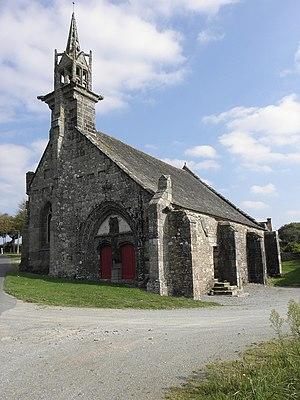
Façade occidentale de la chapelle Saint-Jean-Balanant en Plouvien (29).
Plouvien [pluvjɛ̃] est une commune du département du Finistère, dans la région Bretagne, en France. Située à seulement 17 km au nord de Brest et à 10 km au sud des plages de la Mer d'Iroise, proche de l'Aber Benoît et peu éloigné de l'Aber-Wrac'h, cette commune possède un emplacement géographique privilégié qui a su attirer de nombreux habitants ces dernières années. Le maire de Plouvien, Christian Calvez a récemment été élu président de la communauté de communes de Plabennec et des Abers. Plouvien bénéficie d'une image écologique vis-à-vis de ses voisins notamment en raison de l'implantation d'une centrale éolienne au nord de la commune. Les habitants de Plouvien sont appelés les Plouviennois.
Cet article recense une partie des monuments historiques du Finistère, en France.
Cet article recense les monuments historiques français classés en 1913.